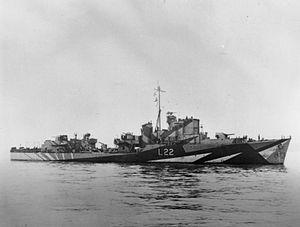
Cette liste dresse les plus grandes catastrophes maritimes pendant la Seconde Guerre mondiale au regard du nombre de victimes. Du fait de son contexte, une Seconde Guerre mondiale sanguinaire entachée de nombreux drames, ces catastrophes resteront longtemps quasi ignorées.
Le HMS Aldenham est un destroyer d'escorte de classe Hunt de type III construit pour la Royal Navy pendant la Seconde Guerre mondiale